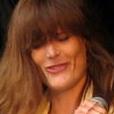
Age: 29